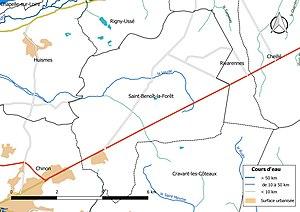
Carte du réseau hydrographique de la commune de fr:Saint-Benoît-la-Forêt (France).
Saint-Benoît-sur-Loire est une commune française située dans le département du Loiret en région Centre-Val de Loire.